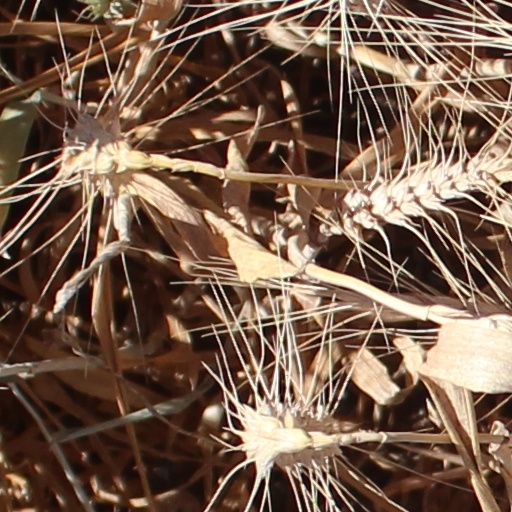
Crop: wheat